Peter Mews of Hinton Admiral

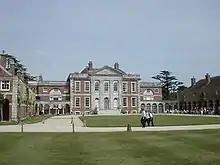
Hinton Admiral House, built by Mews in 1720

Sir Peter Mews (29 August 1672 – 19 March 1726), of Hinton Admiral, was an English politician who sat in the House of Commons from 1710 to 1726.